Myrmecia nigrocincta

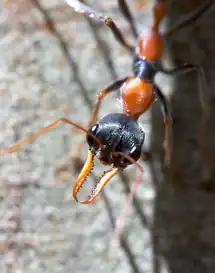
The large eyes on "M. nigrocincta" provide excellent vision when it forages

"M. nigrocincta" is an accomplished jumper with leaps ranging from . It has good vision and can be observed running amongst plants and leaves, occasionally jumping from one branch to another. It is mostly found foraging on plants, trees, and other vegetation, but it sometimes forages on the ground. It propels its jumps by a sudden extension of its middle and hind legs.